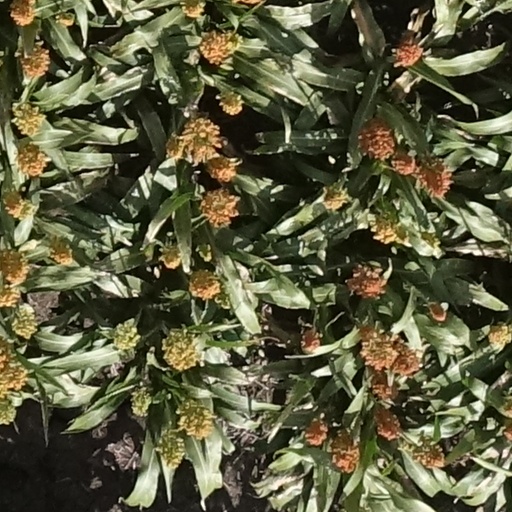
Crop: sorghum